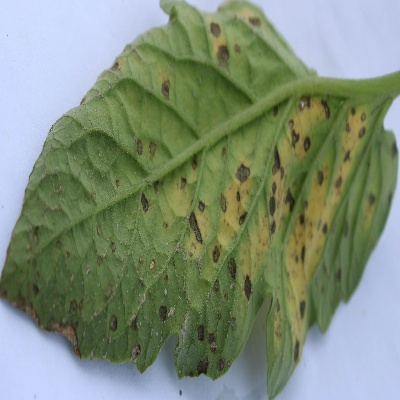
Crop: Tomato
Condition: septoria leaf spot